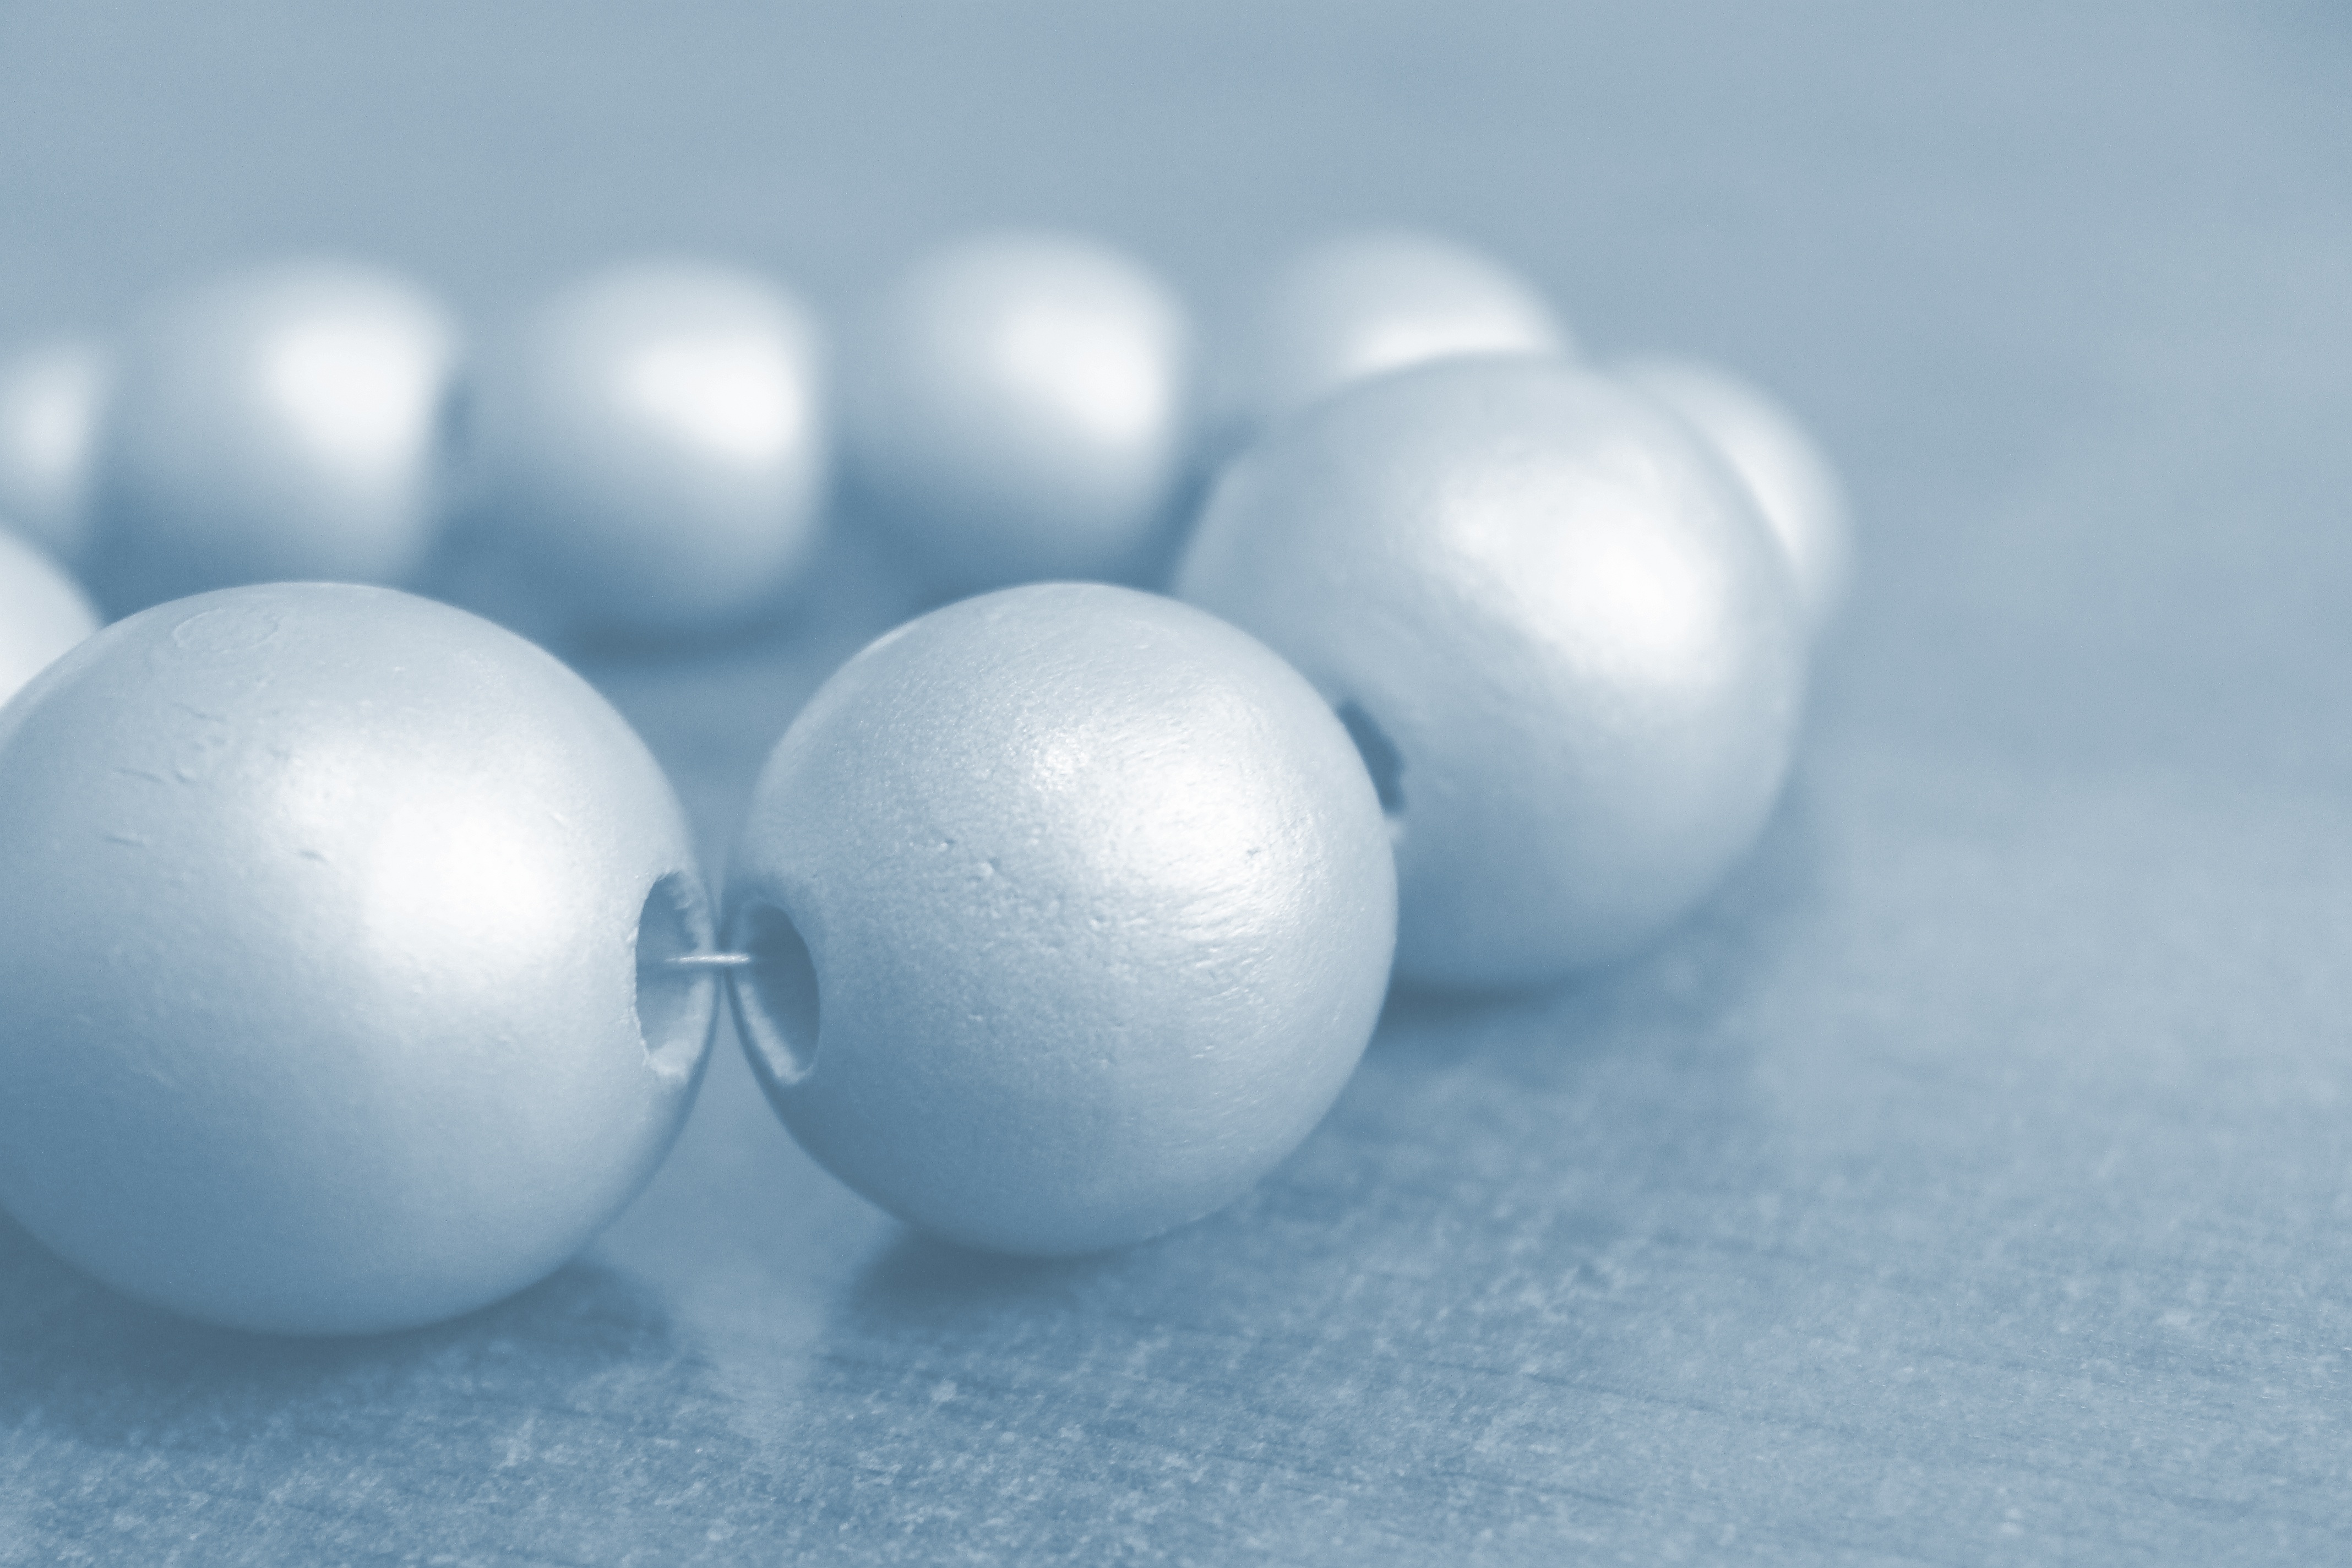
white, blue, necklace, close up, jewellery, background, ball, sphere, pearl, shape, beads, hobby, macro photography, beading, beadwork, fashion accessory